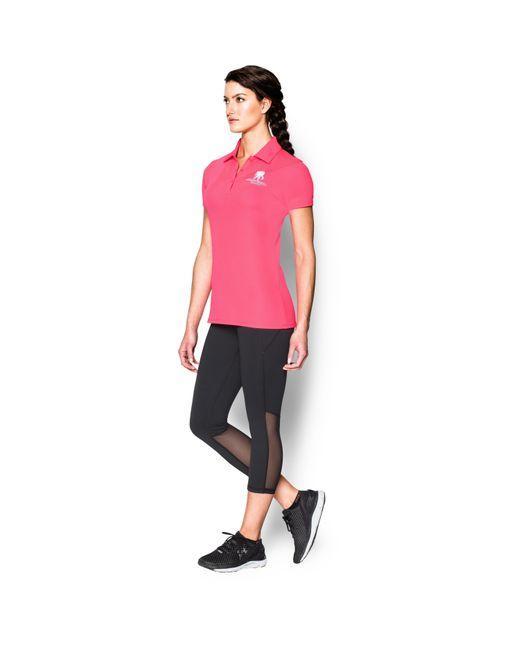
Slim Fit Sportswear T-Shirt mit schwarzem Unterteil für Damen